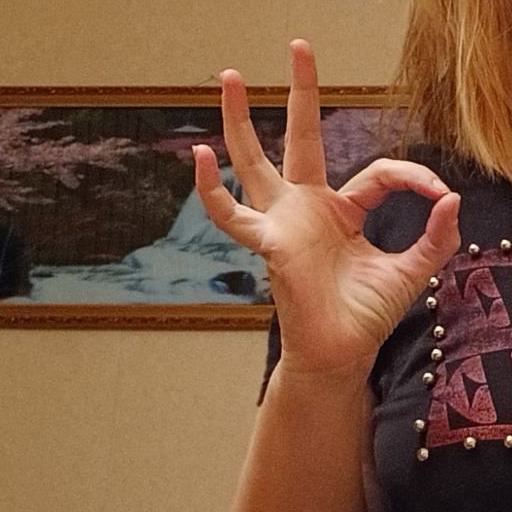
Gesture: ok